Ancient Iranian religion

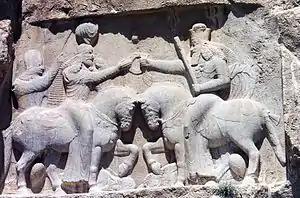
Ahura Mazda (on the right, with high crown) presents Ardashir I (left) with the ring of kingship. (Naqsh-e Rustam, 3rd century CE)

Ahura Mazda ("Wise Lord") was probably the main god in pantheon of the pre-Zoroastrian Iranians. In the religion of Darius, Xerxes and Zoroaster, he was worshipped as the supreme god to the point that the rest were almost excluded. He is chiefly considered the creator of the universe and the one who maintains cosmic and social order, arta. In his inscriptions, Darius derives his source of authority from Ahura Mazda and makes it clear that political stability and order through law imitates the model set out by the Creator. Through interrogative discourse, an ancient Indo-European poetic device, Zoroaster asks: "Who is the original father of arta? Who established the paths of the sun and the stars? Who is it through whom the moon now waxes now wanes? Who supports the earth below and (keeps) the heavens (above) from falling down? Who yokes the two steeds to the wind and the clouds?... Who fashioned honoured Devotion together with Dominion? Who made... a son respectful of his father?"